Humpback whale

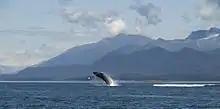
A humpback whale breaching off Alaska in the United States.

Humpback whales often have barnacles living on their skin, the most common being the acorn barnacle species "Coronula diadema" and "Coronula reginae", which in turn are sites for attachment for goose barnacle species like "Conchoderma auritum" and "Conchoderma virgatum". They are most abundant at the lower jaw tip, along the middle ventral groove, near the genital slit, and between the bumps on the flippers. "C. reginae" digs deep into the skin, while attachments by "C. diadema" are more superficial. The size of the latter species provides more sites for attachment by other barnacles. Barnacles are considered to be epibionts rather than parasites, as they do not feed on the whales, though they can affect their swimming by increasing drag.